Lucie Smutná

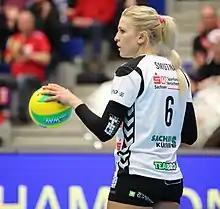

Lucie Smutná (born 14 April 1991) is a Czech female volleyball player, playing as a setter. She is part of the Czech Republic women's national volleyball team. On club level she plays for CSM Volei Alba Blaj since the summer of 2018.